2012 Cleveland Browns season

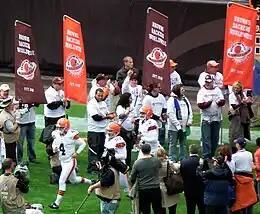
Phil Dawson and Reggie Hodges lead the Browns onto the field against Buffalo in week 3

On January 11, defensive backs coach Jerome Henderson left the Browns to take the same position with the Dallas Cowboys.